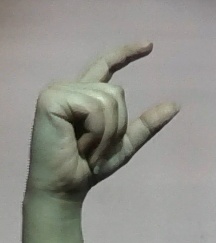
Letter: dal